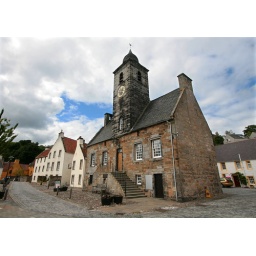
Culross, Fife, Scotland. The yellow house in the background on the left is the 'Palace', a local landowner's house built in 1597.